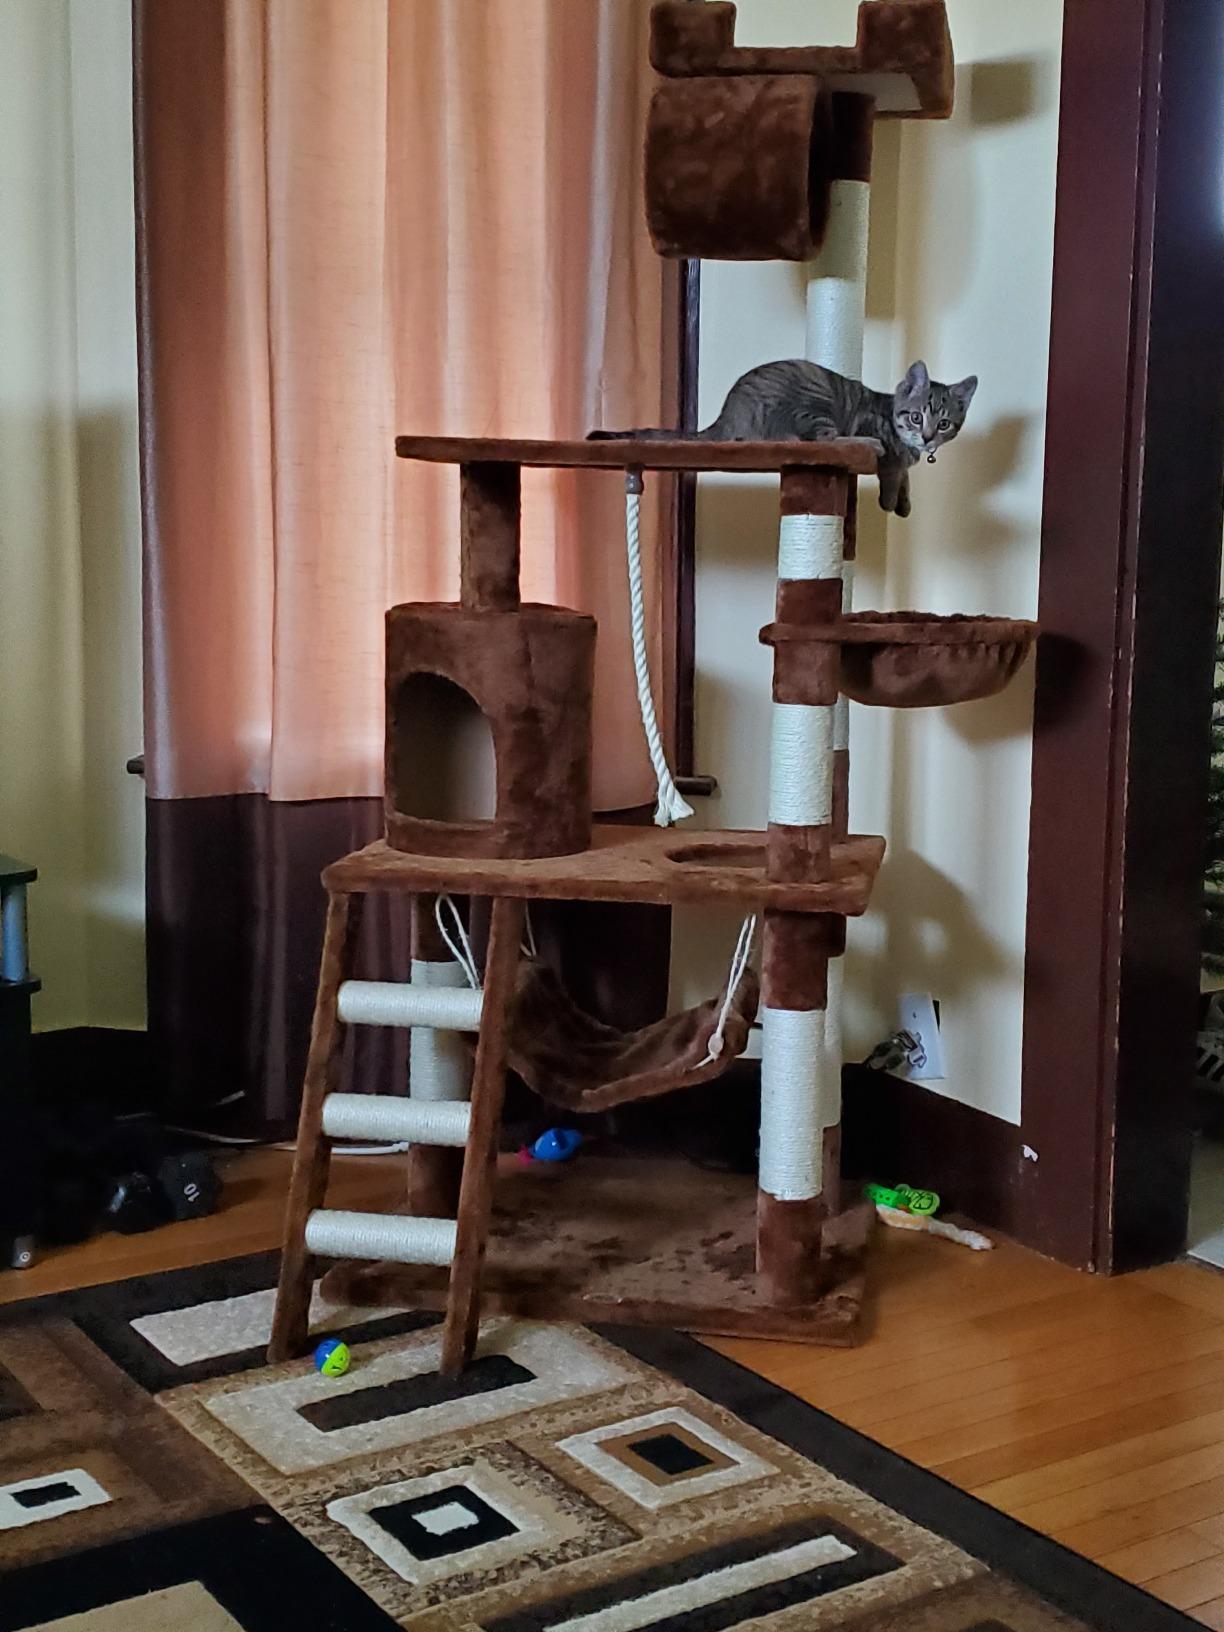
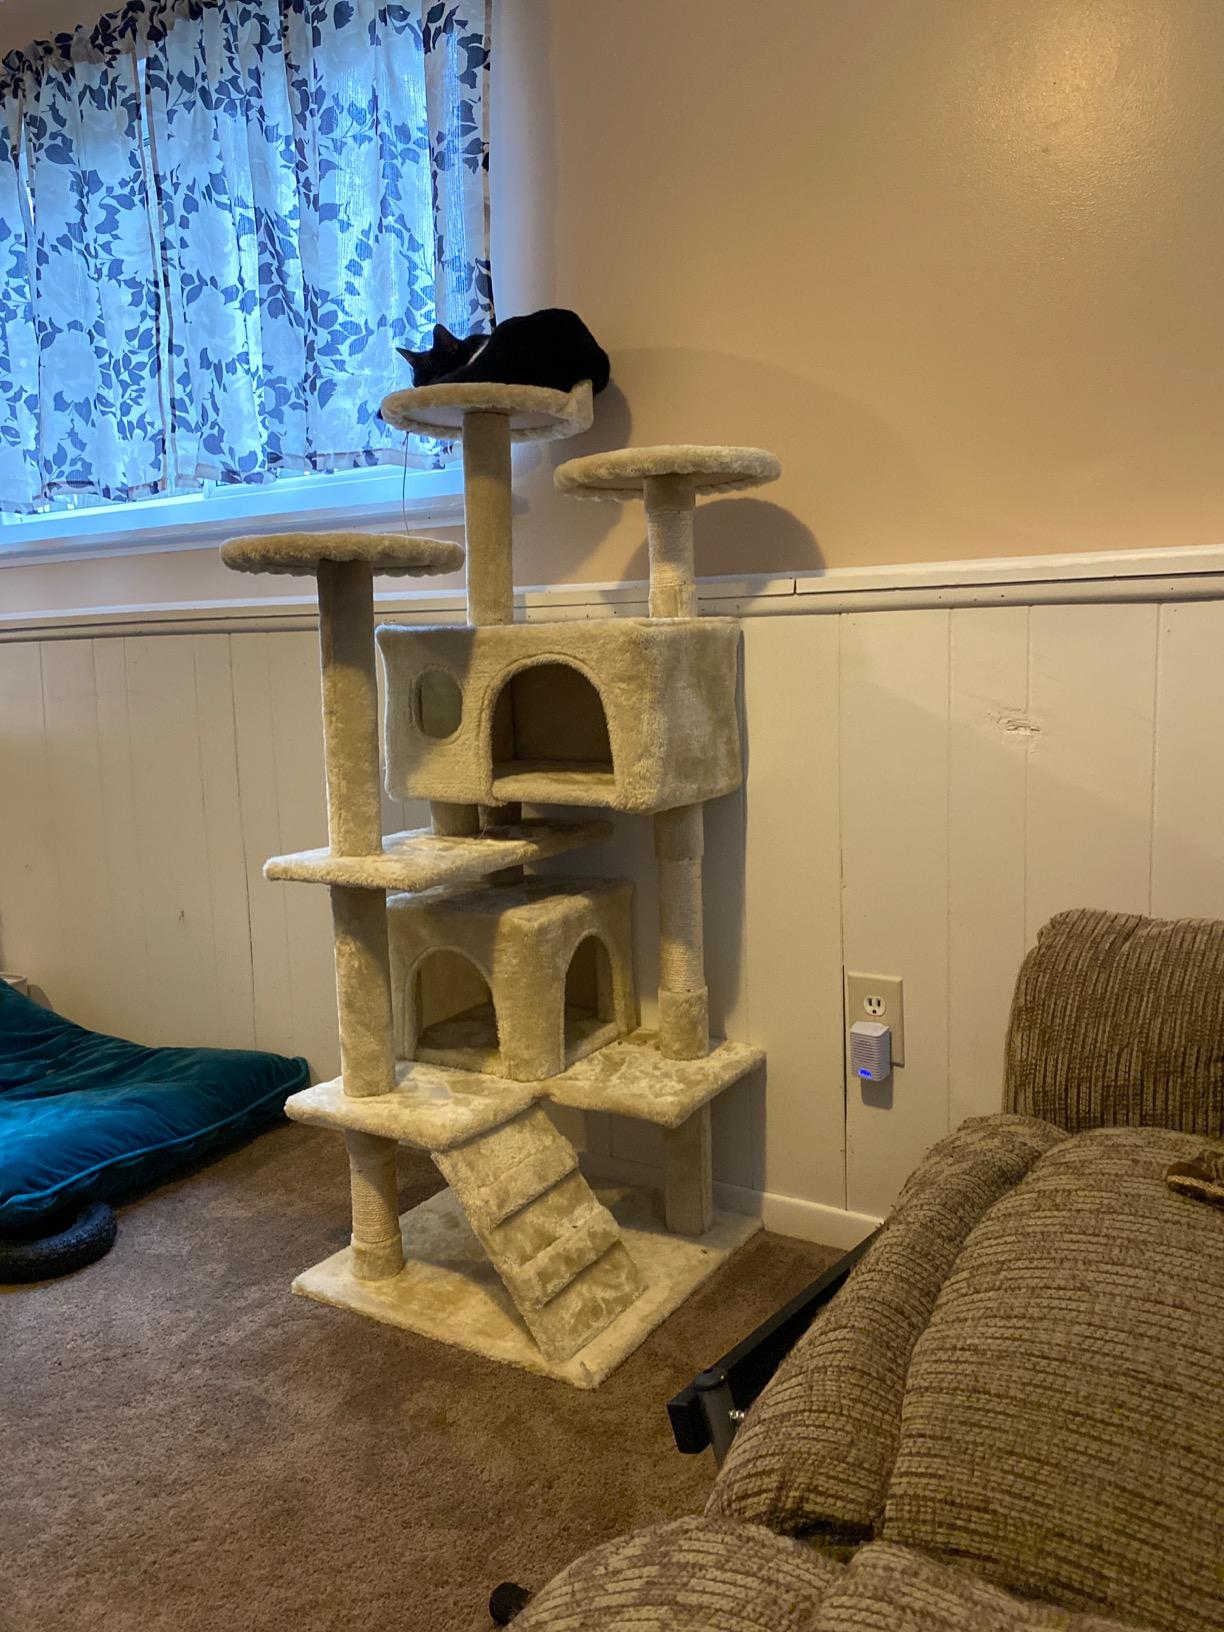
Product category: items_cat tree
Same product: no